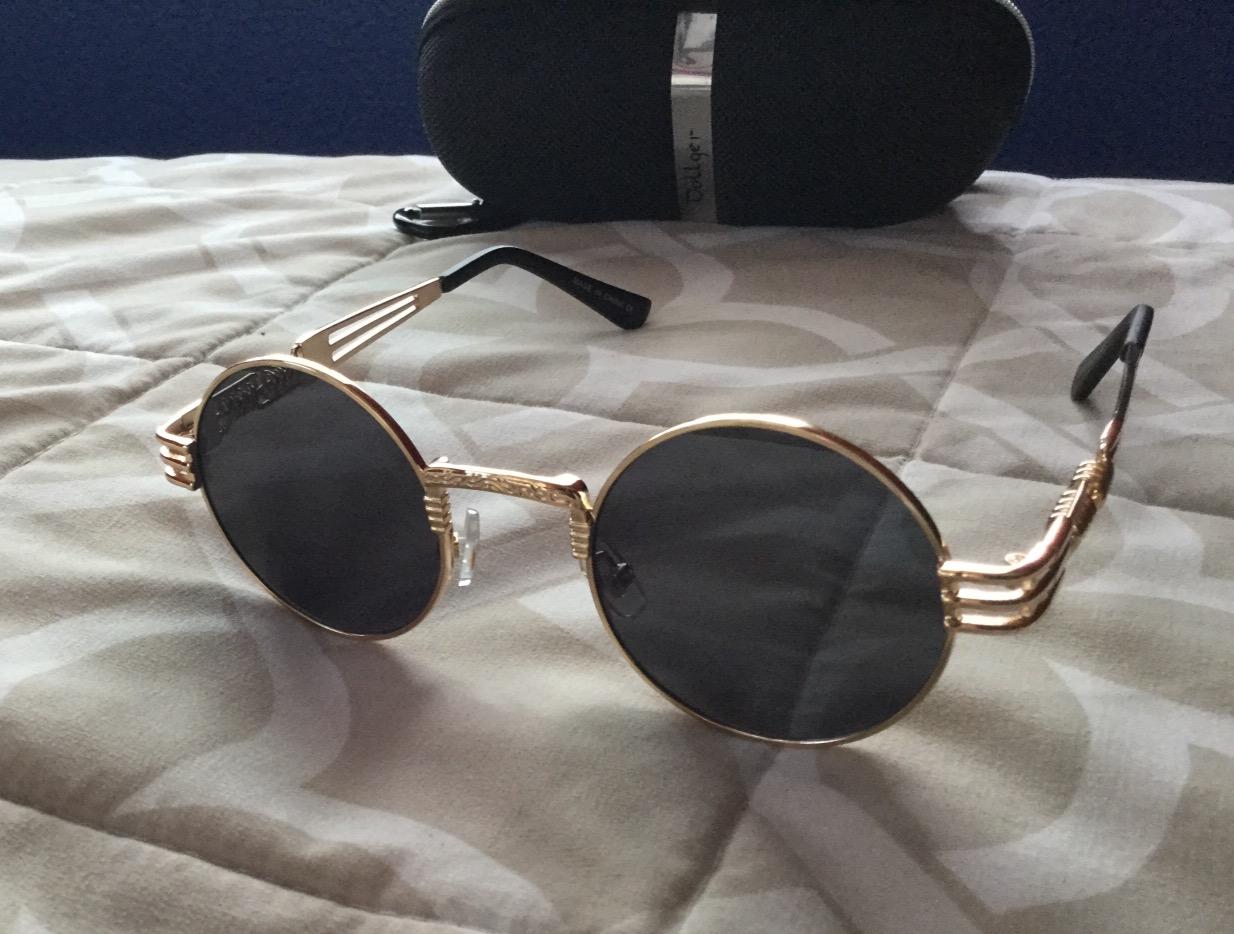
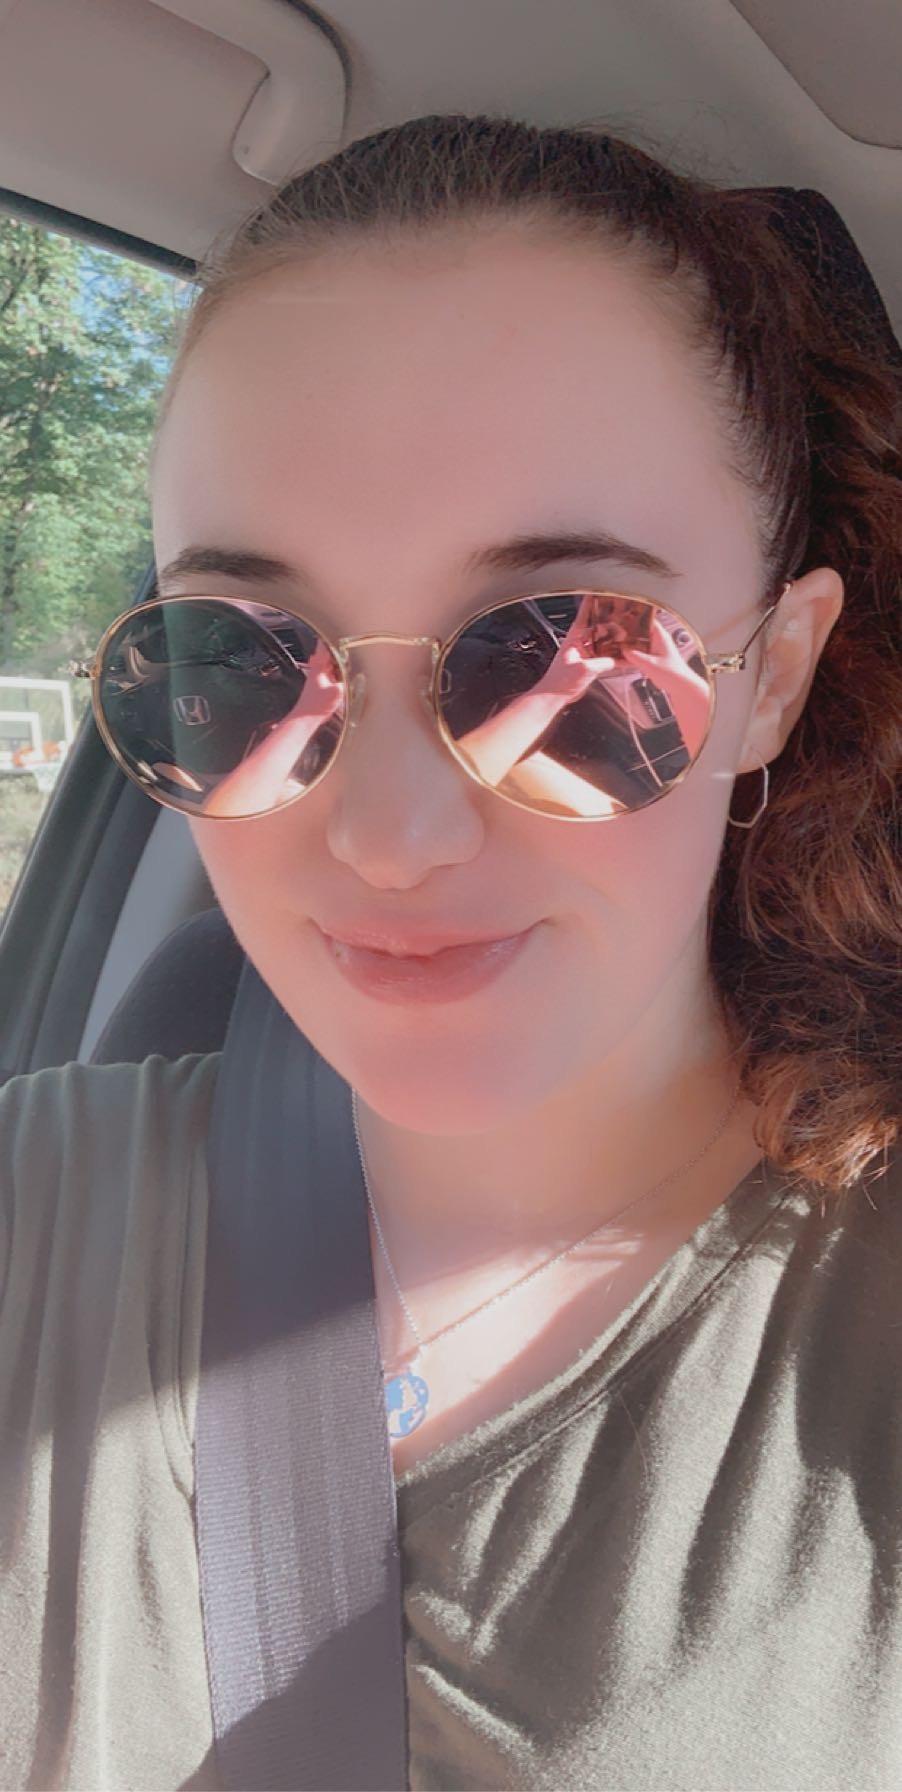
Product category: accessories_sunglasses
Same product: no